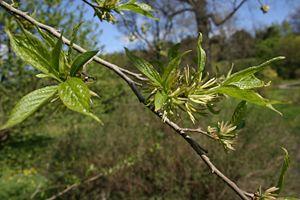
Eucommia ulmoides ou Arbre à gomme, est la seule espèce du genre Eucommia. Ce sont des arbres à latex, à feuilles caduques, des régions tempérées, probablement originaires de Chine.
La famille des Eucommiaceae est une petite famille de plantes dicotylédones ne comprenant que le genre Eucommia.
L'ordre des Eucommiales regroupe des plantes dicotylédones. En classification classique de Cronquist, il ne comprend qu'une seule famille :